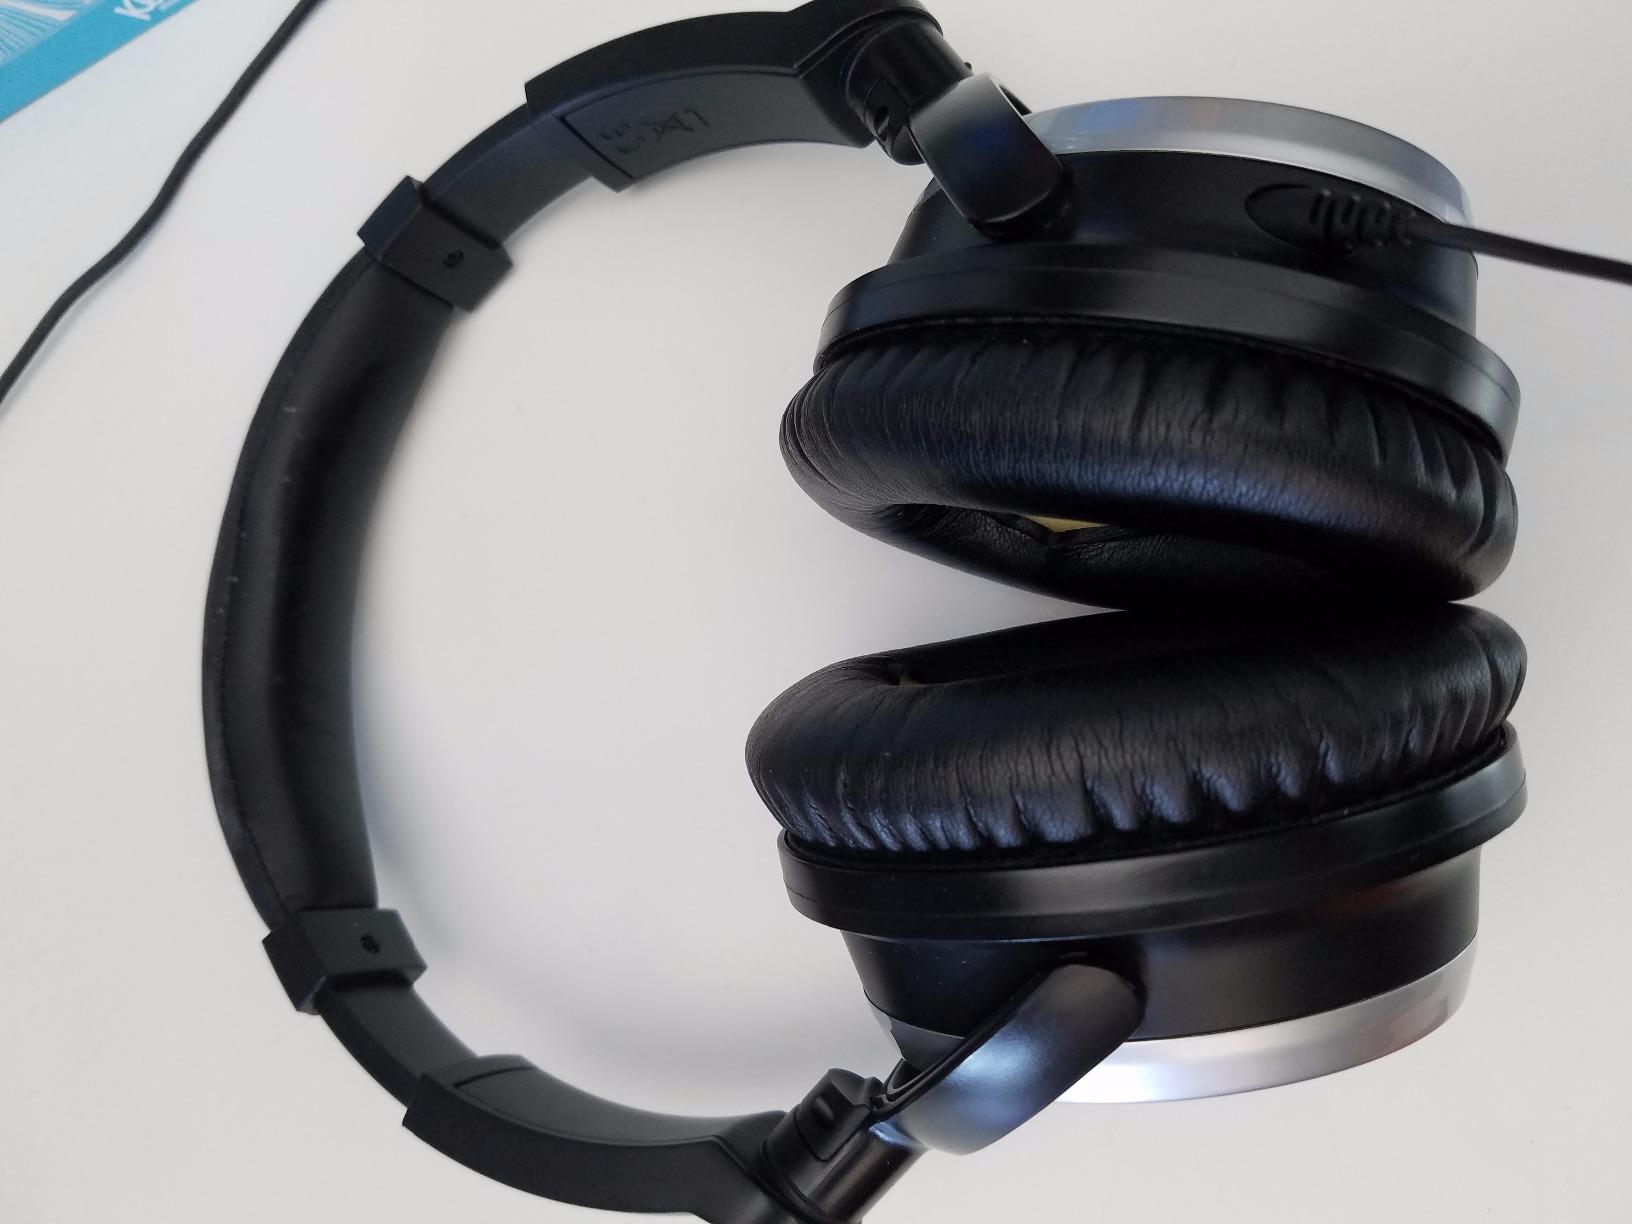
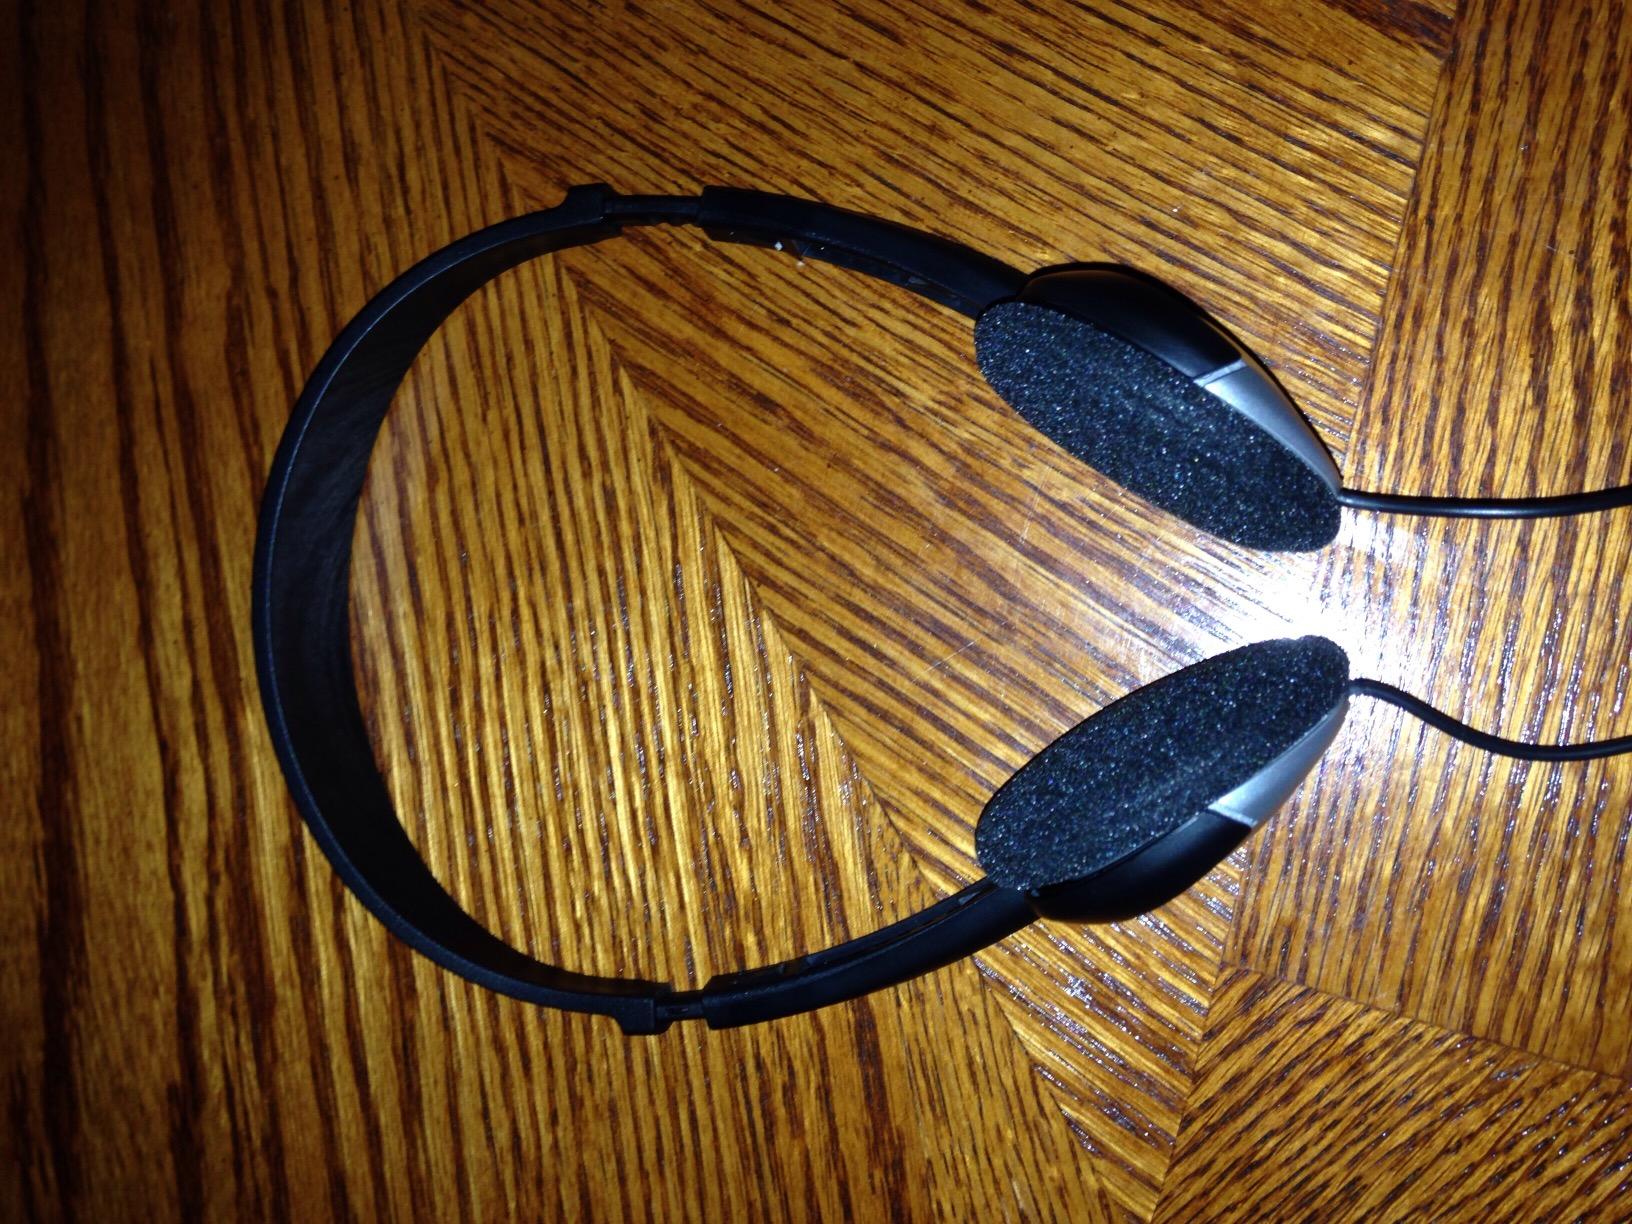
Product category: headphones
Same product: no